Austin 25/30

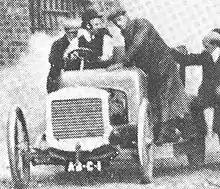
The first Austin, a 25-30, sets out for its first trial run. Herbert Austin at the wheel. Saturday 7 April 1906

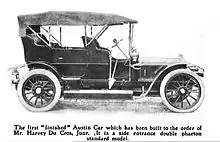
Austin's first finished car this photograph published 30 June 1906

The Austin 25-30 is a motor car. It was the first automobile produced by newly established British car manufacturer Austin.